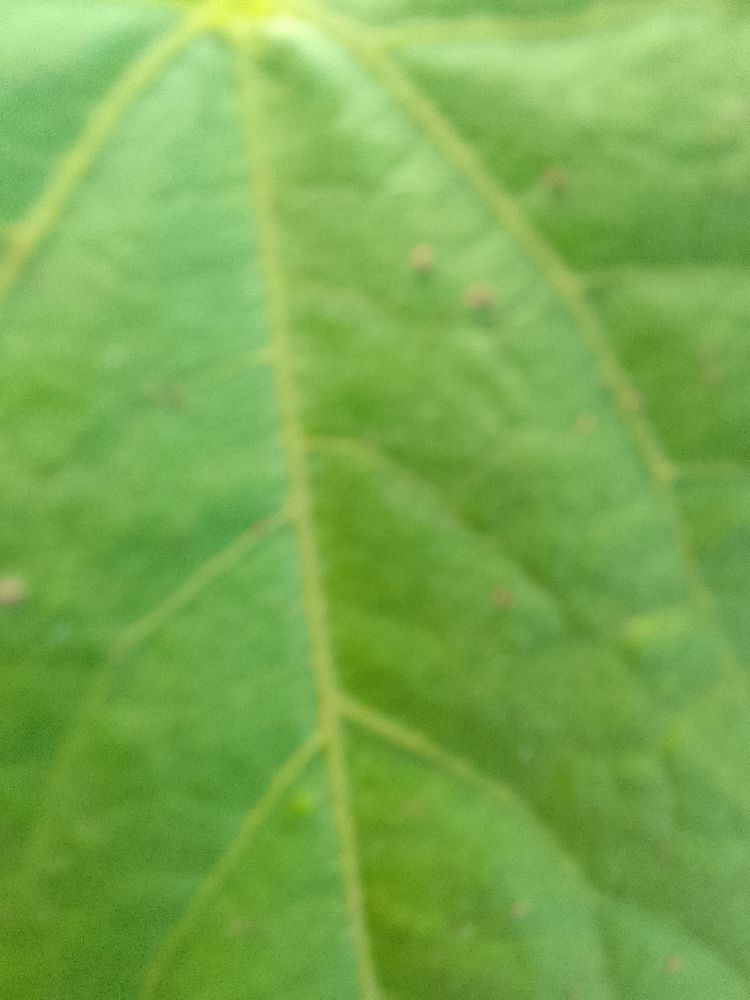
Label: healthy